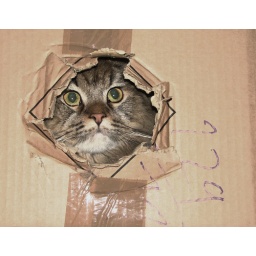
cat in a box